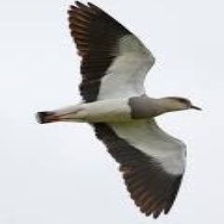
Species: ANDEAN LAPWING
Scientific name: VANELLUS RESPLENDENS